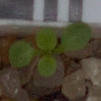
Label: shepherds_purse